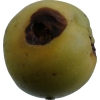
Label: Apple 13